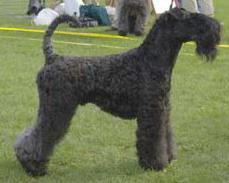
Kerry_blue_terrier